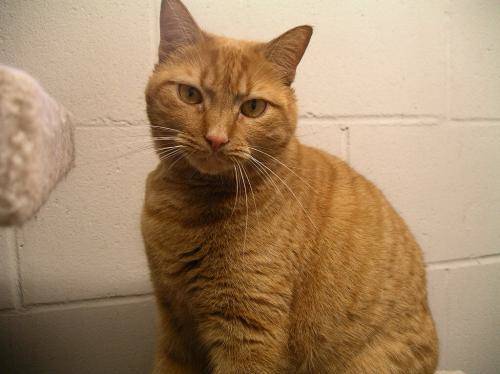
Label: cat